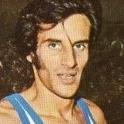
Age: 28